Pili multigemini

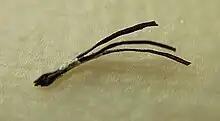
An extracted pilus multigeminus with three distinct hairs growing from the same source.

Pili multigemini, also known as "compound hairs," is a malformation characterized by the presence of bifurcated or multiple divided hair matrices and papillae, giving rise to the formation of multiple hair shafts within the individual follicles.